Hout Bay

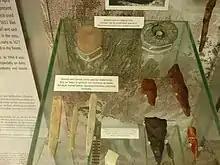
Some hunting tools used by the Khoikhoi people

The first written account of Hout Bay dates to 1607 when John Chapman, masters mate on the English boat, the "Consent" which was becalmed at the entrance to the Bay, was sent in the ship's pinnace at dusk on a chancy venture because Hout Bay was unknown wild country and the time was late afternoon which would make it difficult for him to find the Consent in the darkness.